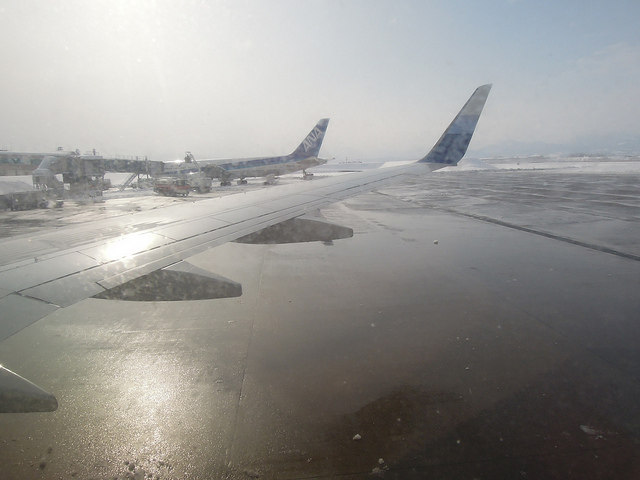
user: Given an image and a question. Answer the question in a short answer. Question: What part of this object will be raised during descent? Short Answer:
assistant: flap